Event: Nepal Earthquake
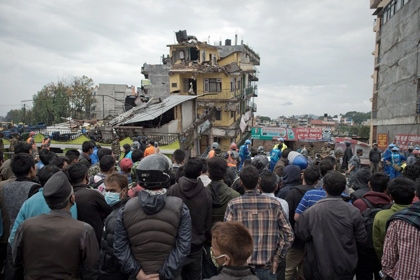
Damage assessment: damage